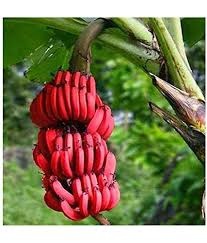
Label: banana